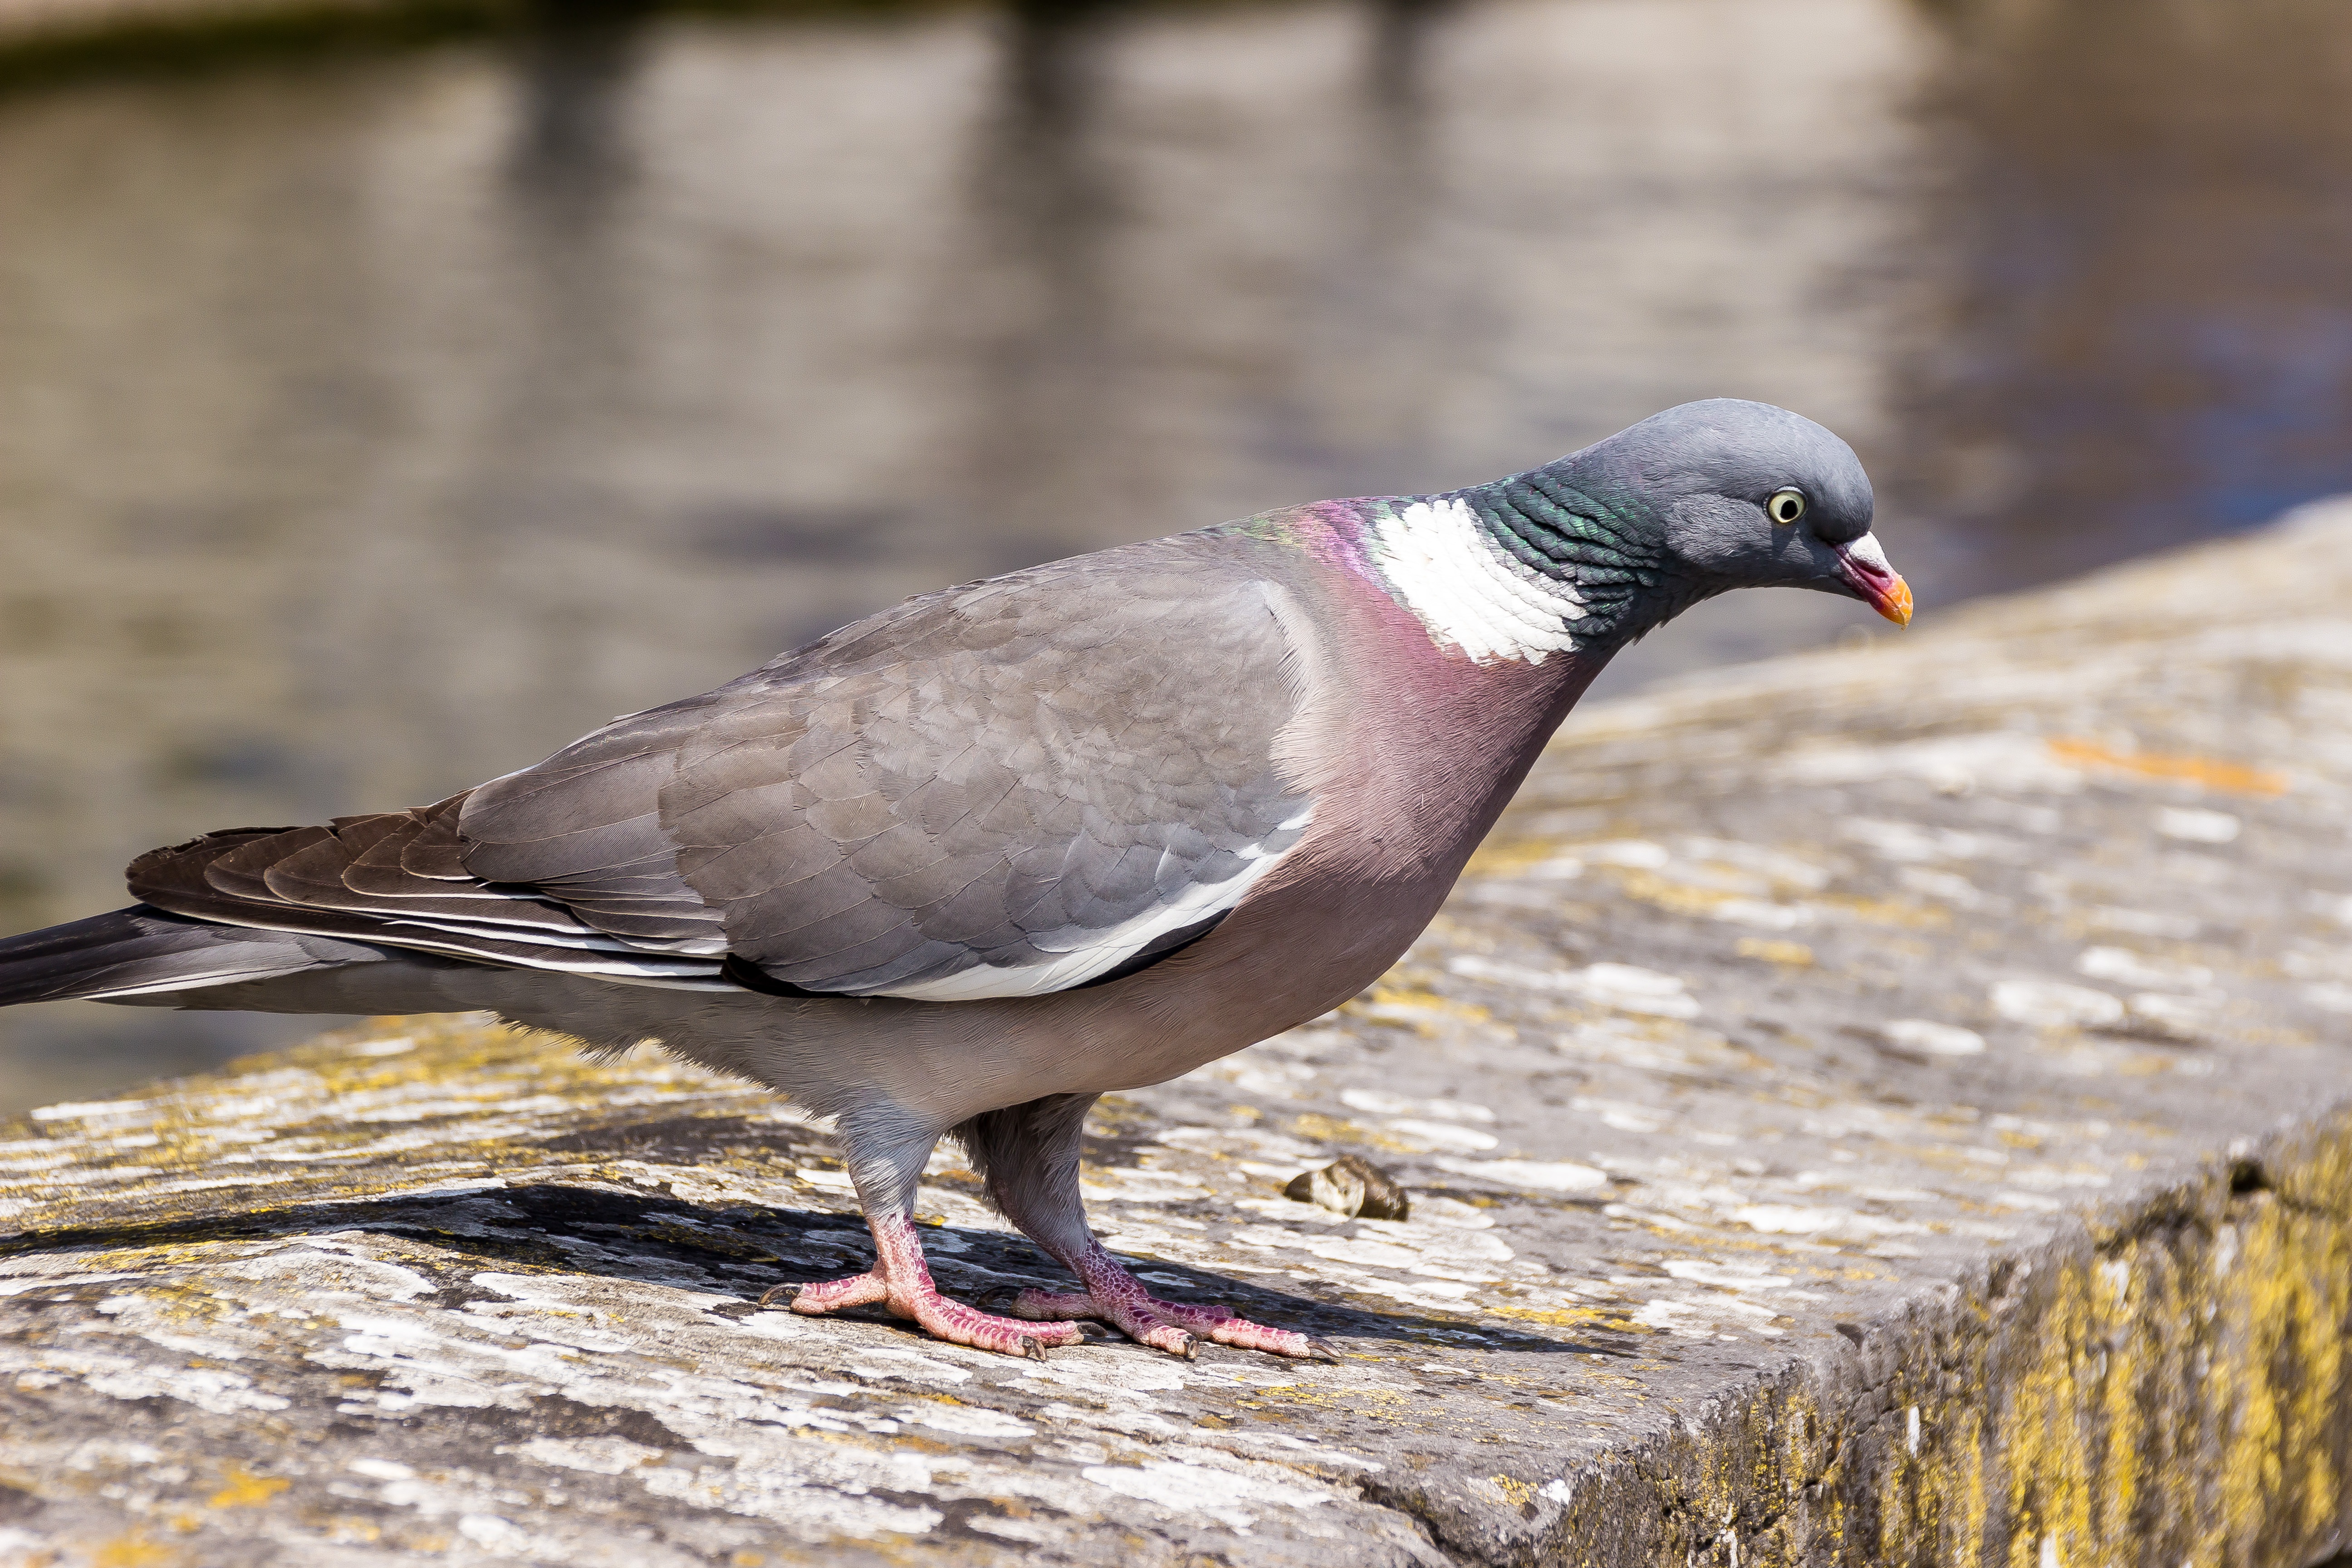
nature, bird, wing, wildlife, beak, close, fauna, dove, vertebrate, animal world, perching bird, emberizidae, pigeons and doves, cinclidae, stock dove